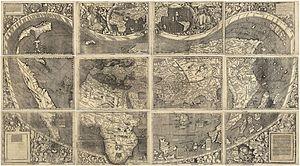
Le planisphère de Waldseemüller de 1507 est la première carte mentionnant le nom ""America"" et la première à décrire les Amériques séparées de l'Asie. Il ne reste plus qu'une seule copie du planisphère encore existante à ce jour, acquise par la bibliothèque du Congrès en 2001 pour la somme de 10 millions de dollars."
Le mot continent vient du latin continere pour « tenir ensemble », ou continens terra, les « terres continues ». Au sens propre, ce terme désigne une vaste étendue émergée continue du sol à la surface du globe terrestre. Cependant, en géographie, la définition est souvent amendée selon des critères faisant appel à des habitudes historiques et culturelles. On retrouve ainsi certains systèmes de continents qui considèrent l'Europe et l'Asie comme deux continents, alors que l'Eurasie ne forme qu'une étendue de terre.
Le planisphère de Waldseemüller, publié sous la direction du cartographe Martin Waldseemüller à Saint-Dié-des-Vosges en 1507, contient la première mention du mot « America », nom donné en l'honneur de l'explorateur Amerigo Vespucci, sur une carte intitulée « Universalis Cosmographia ». Un livret de 52 feuillets imprimés, dénommé "Cosmographiae Introductio", intitule ce planisphère "Universalis Cosmographie descriptio in plano" et une carte-globe en douze fuseaux "Universalis Cosmographie descriptio in solido"
Cosmographiae Introductio est un ouvrage publié à Saint-Dié en 1507, en préambule du planisphère de Waldseemüller, célèbre carte du monde qui propose pour la première fois, à l'initiative des érudits du Gymnase vosgien, le nom « America » pour le nouveau continent.
Amerigo Vespucci, né le 9 mars 1454 à Florence, dans la république du même nom, et mort le 22 février 1512 à Séville en Castille, est un commerçant, navigateur et explorateur florentin.